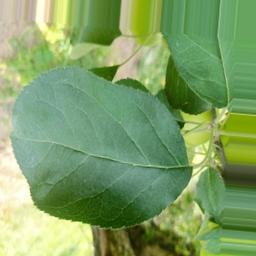
Label: Healthy